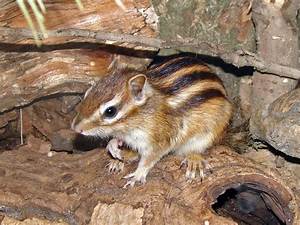
Label: scoiattolo